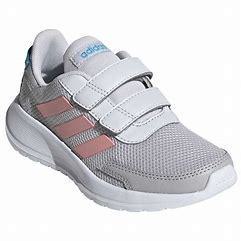
Brand: Adidas
Model: Tensaur Run